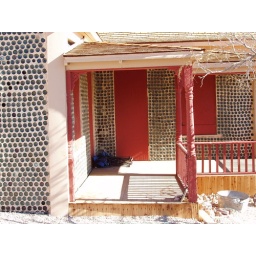
Porch of glass house in Rhyolite, NV